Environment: lab
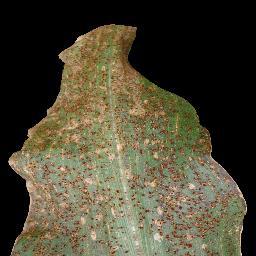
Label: common_rust